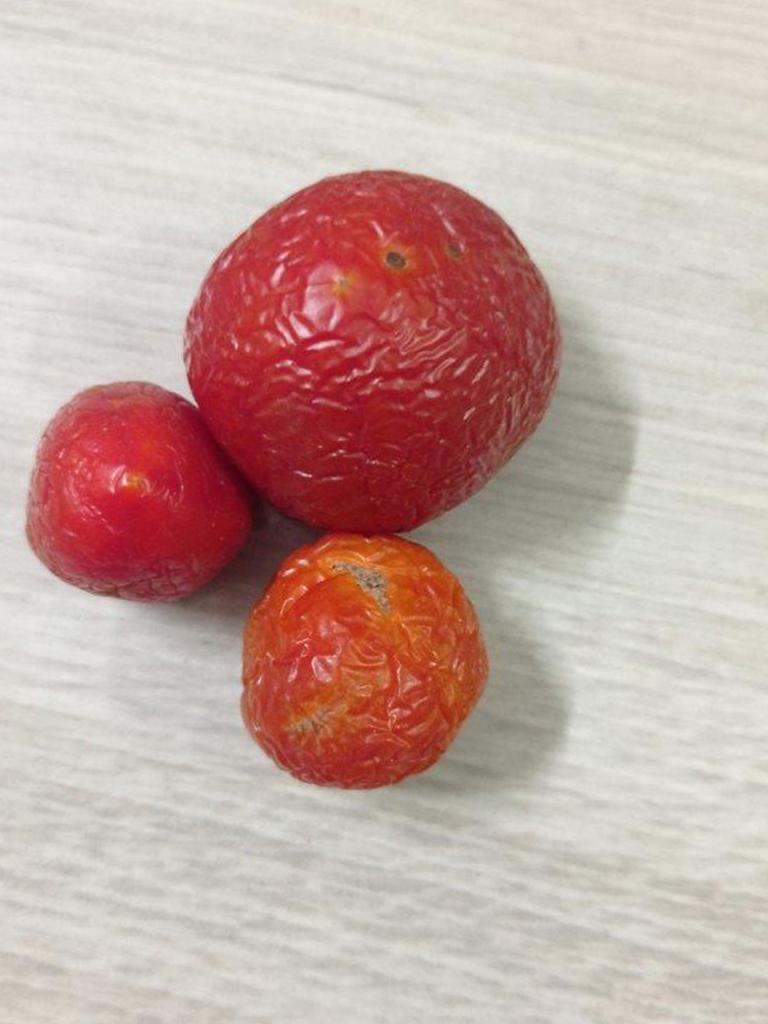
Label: Rotten